Johnny Danvers

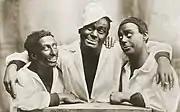
Arthur Gallimore, Johnny Danvers and F. Lynne in blackface with Moore & Burgess's Minstrels 1901

In 1865 Dan Leno and his brother, Henry, formed a clog dancing double act known as "The Great Little Lenos". Although initially successful, the brothers experienced many bouts of unemployment and often busked outside London pubs to make a living.